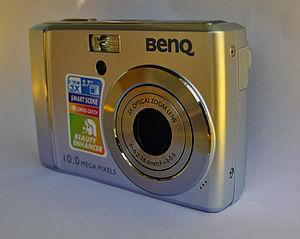
BenQ Corporation est une société taïwanaise dont le siège est situé à Taoyuan.